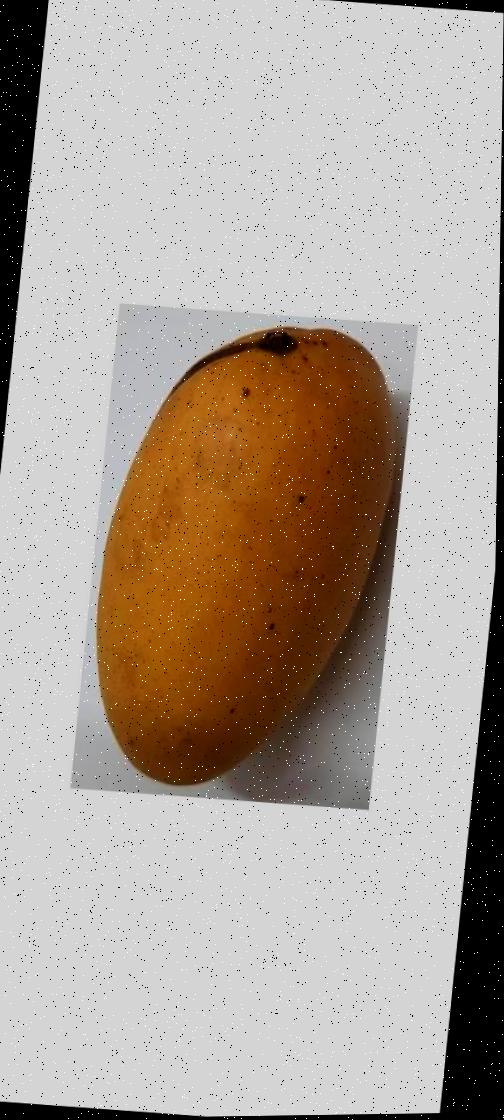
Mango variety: Katimon